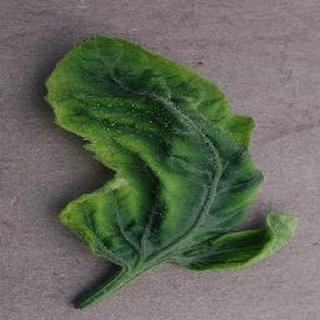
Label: tomato_yellow_leaf_curl_virus